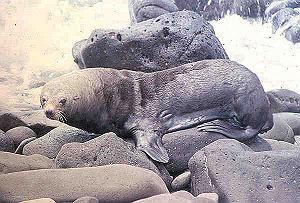
Voici la liste des espèces de mammifères indigènes signalés au Mexique. En septembre 2014, il y a 536 espèces de mammifères ou sous-espèces répertoriées. D'après les données de l'UICN, le Mexique a des espèces de mammifères non cétacés 23 % de plus que les États-Unis et le Canada réunis dans une zone seulement 10 % aussi large, ou la densité des espèces de plus de douze fois supérieure à celle de ses voisins du nord. La biodiversité des mammifères haute du Mexique est en partie le reflet de la vaste gamme de biomes présents sur ses gammes de latitude, climatiques et d'altitude, de la forêt tropicale de plaine de désert tempéré à montane forêt de la alpage. L'augmentation générale de la biodiversité terrestre se déplaçant vers l'équateur est un autre facteur important dans la comparaison. Mexique comprend beaucoup de la Mésoamérique et bois de pins et chênes de Madrean points chauds de la biodiversité. Du point de vue biogéographique, la plupart du Mexique est lié au reste de l'Amérique du Nord dans le cadre de l'écozone néarctique. Toutefois, les plaines du Sud du Mexique sont liées avec l'Amérique centrale et l'Amérique du Sud dans le cadre de l'écozone néotropique.